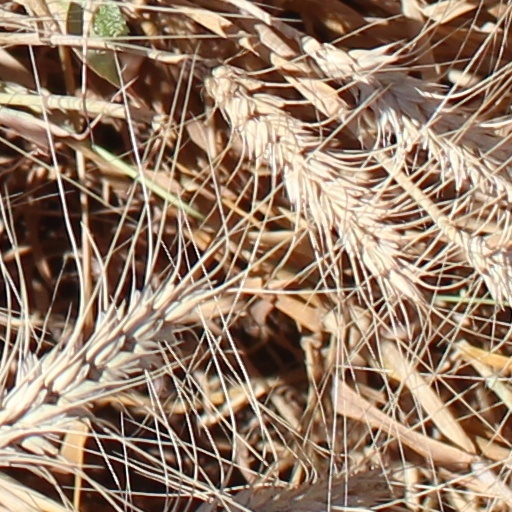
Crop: wheat